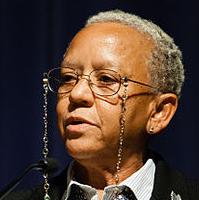
Age: 64